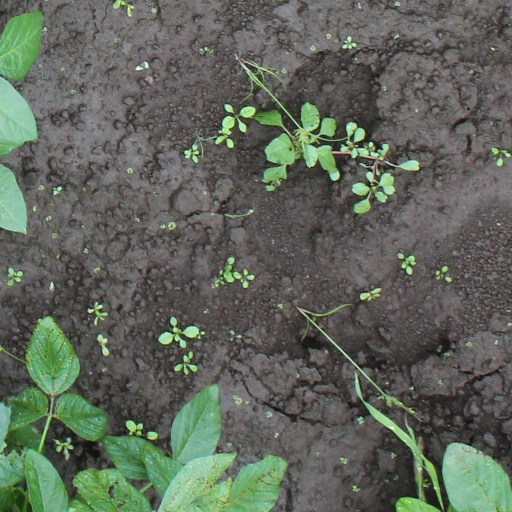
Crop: soybean